Answer in natural language. Is Window in front of glass metal tv stand? Choose between the following options: yes or no
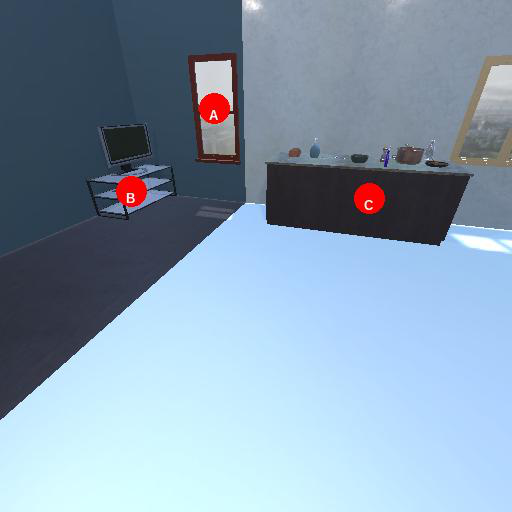
<answer>yes</answer>